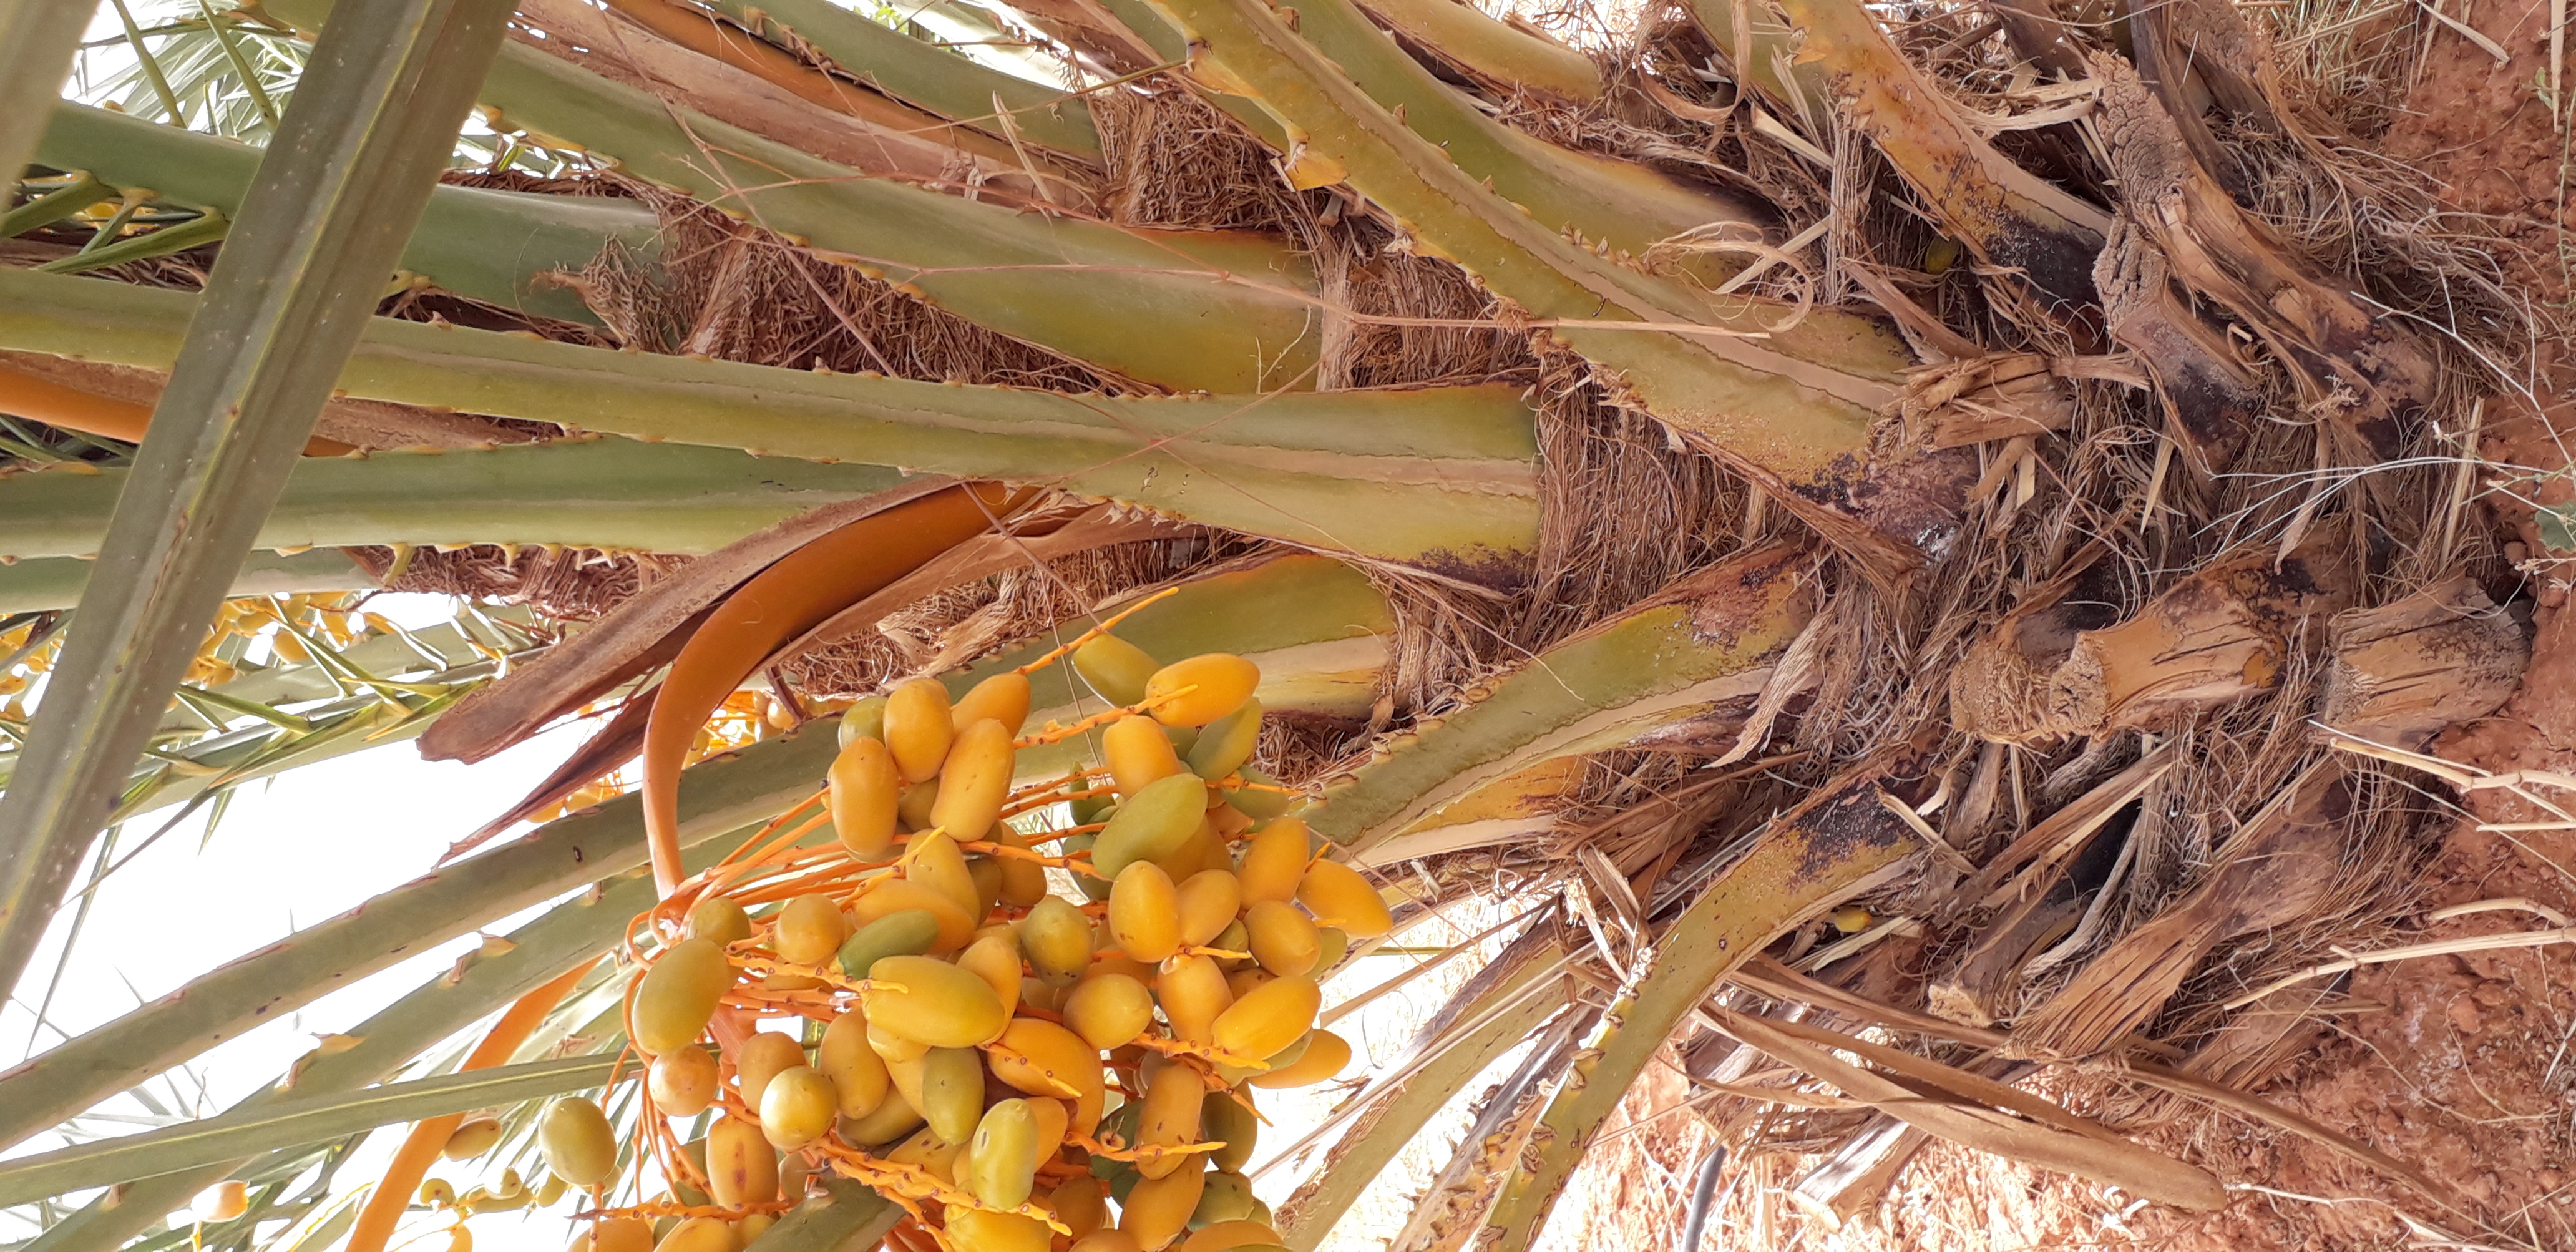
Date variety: kholt